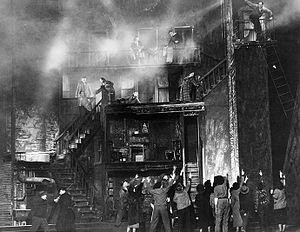
Howard Bay, né le 3 mai 1912 à Centralia, mort le 21 novembre 1986 à New York, est un décorateur, éclairagiste et costumier américain.